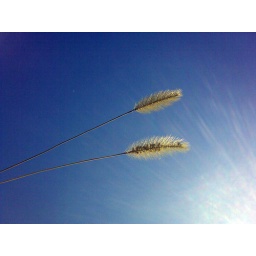
blue sky taken by my blue sky taken by my Nokia E71. Beijing autumn and blue sky